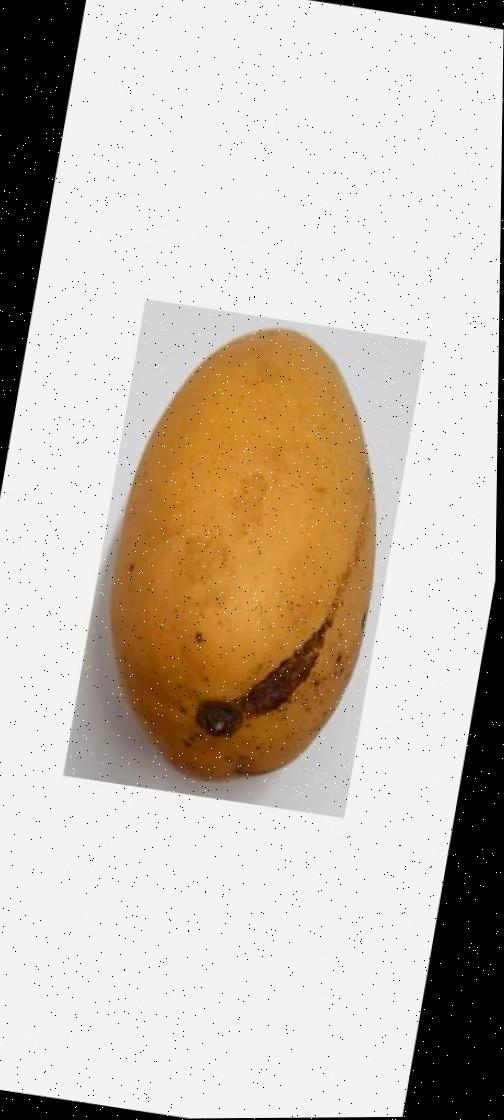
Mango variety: Katimon